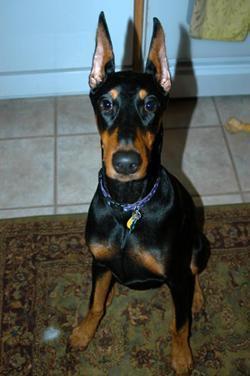
Doberman